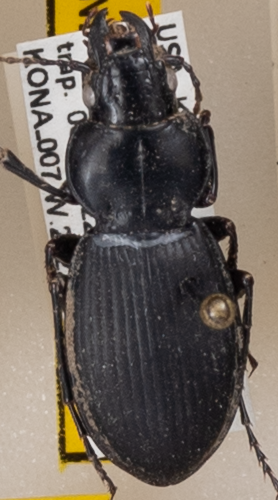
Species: Cyclotrachelus sodalis colossus
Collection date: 2022-07-06
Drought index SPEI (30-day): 1.128
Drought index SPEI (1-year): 0.006
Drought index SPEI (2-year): -0.05